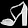
Label: Sandal